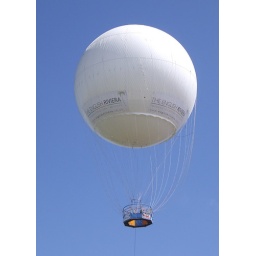
this air balloon looked great against the blue sky at torquay